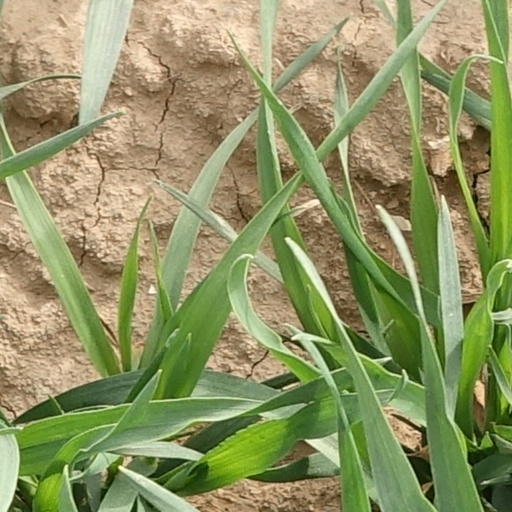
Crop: wheat